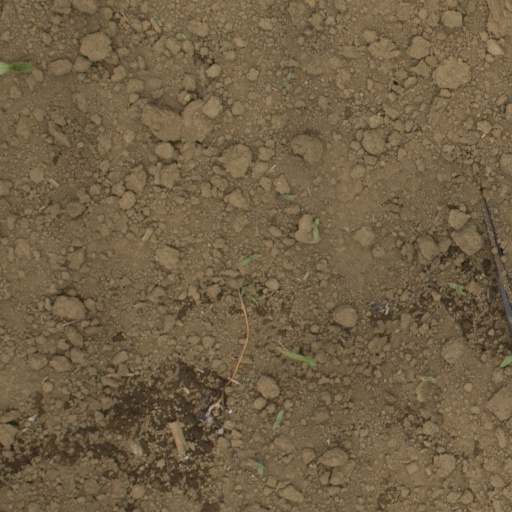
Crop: Jerusalem artichoke